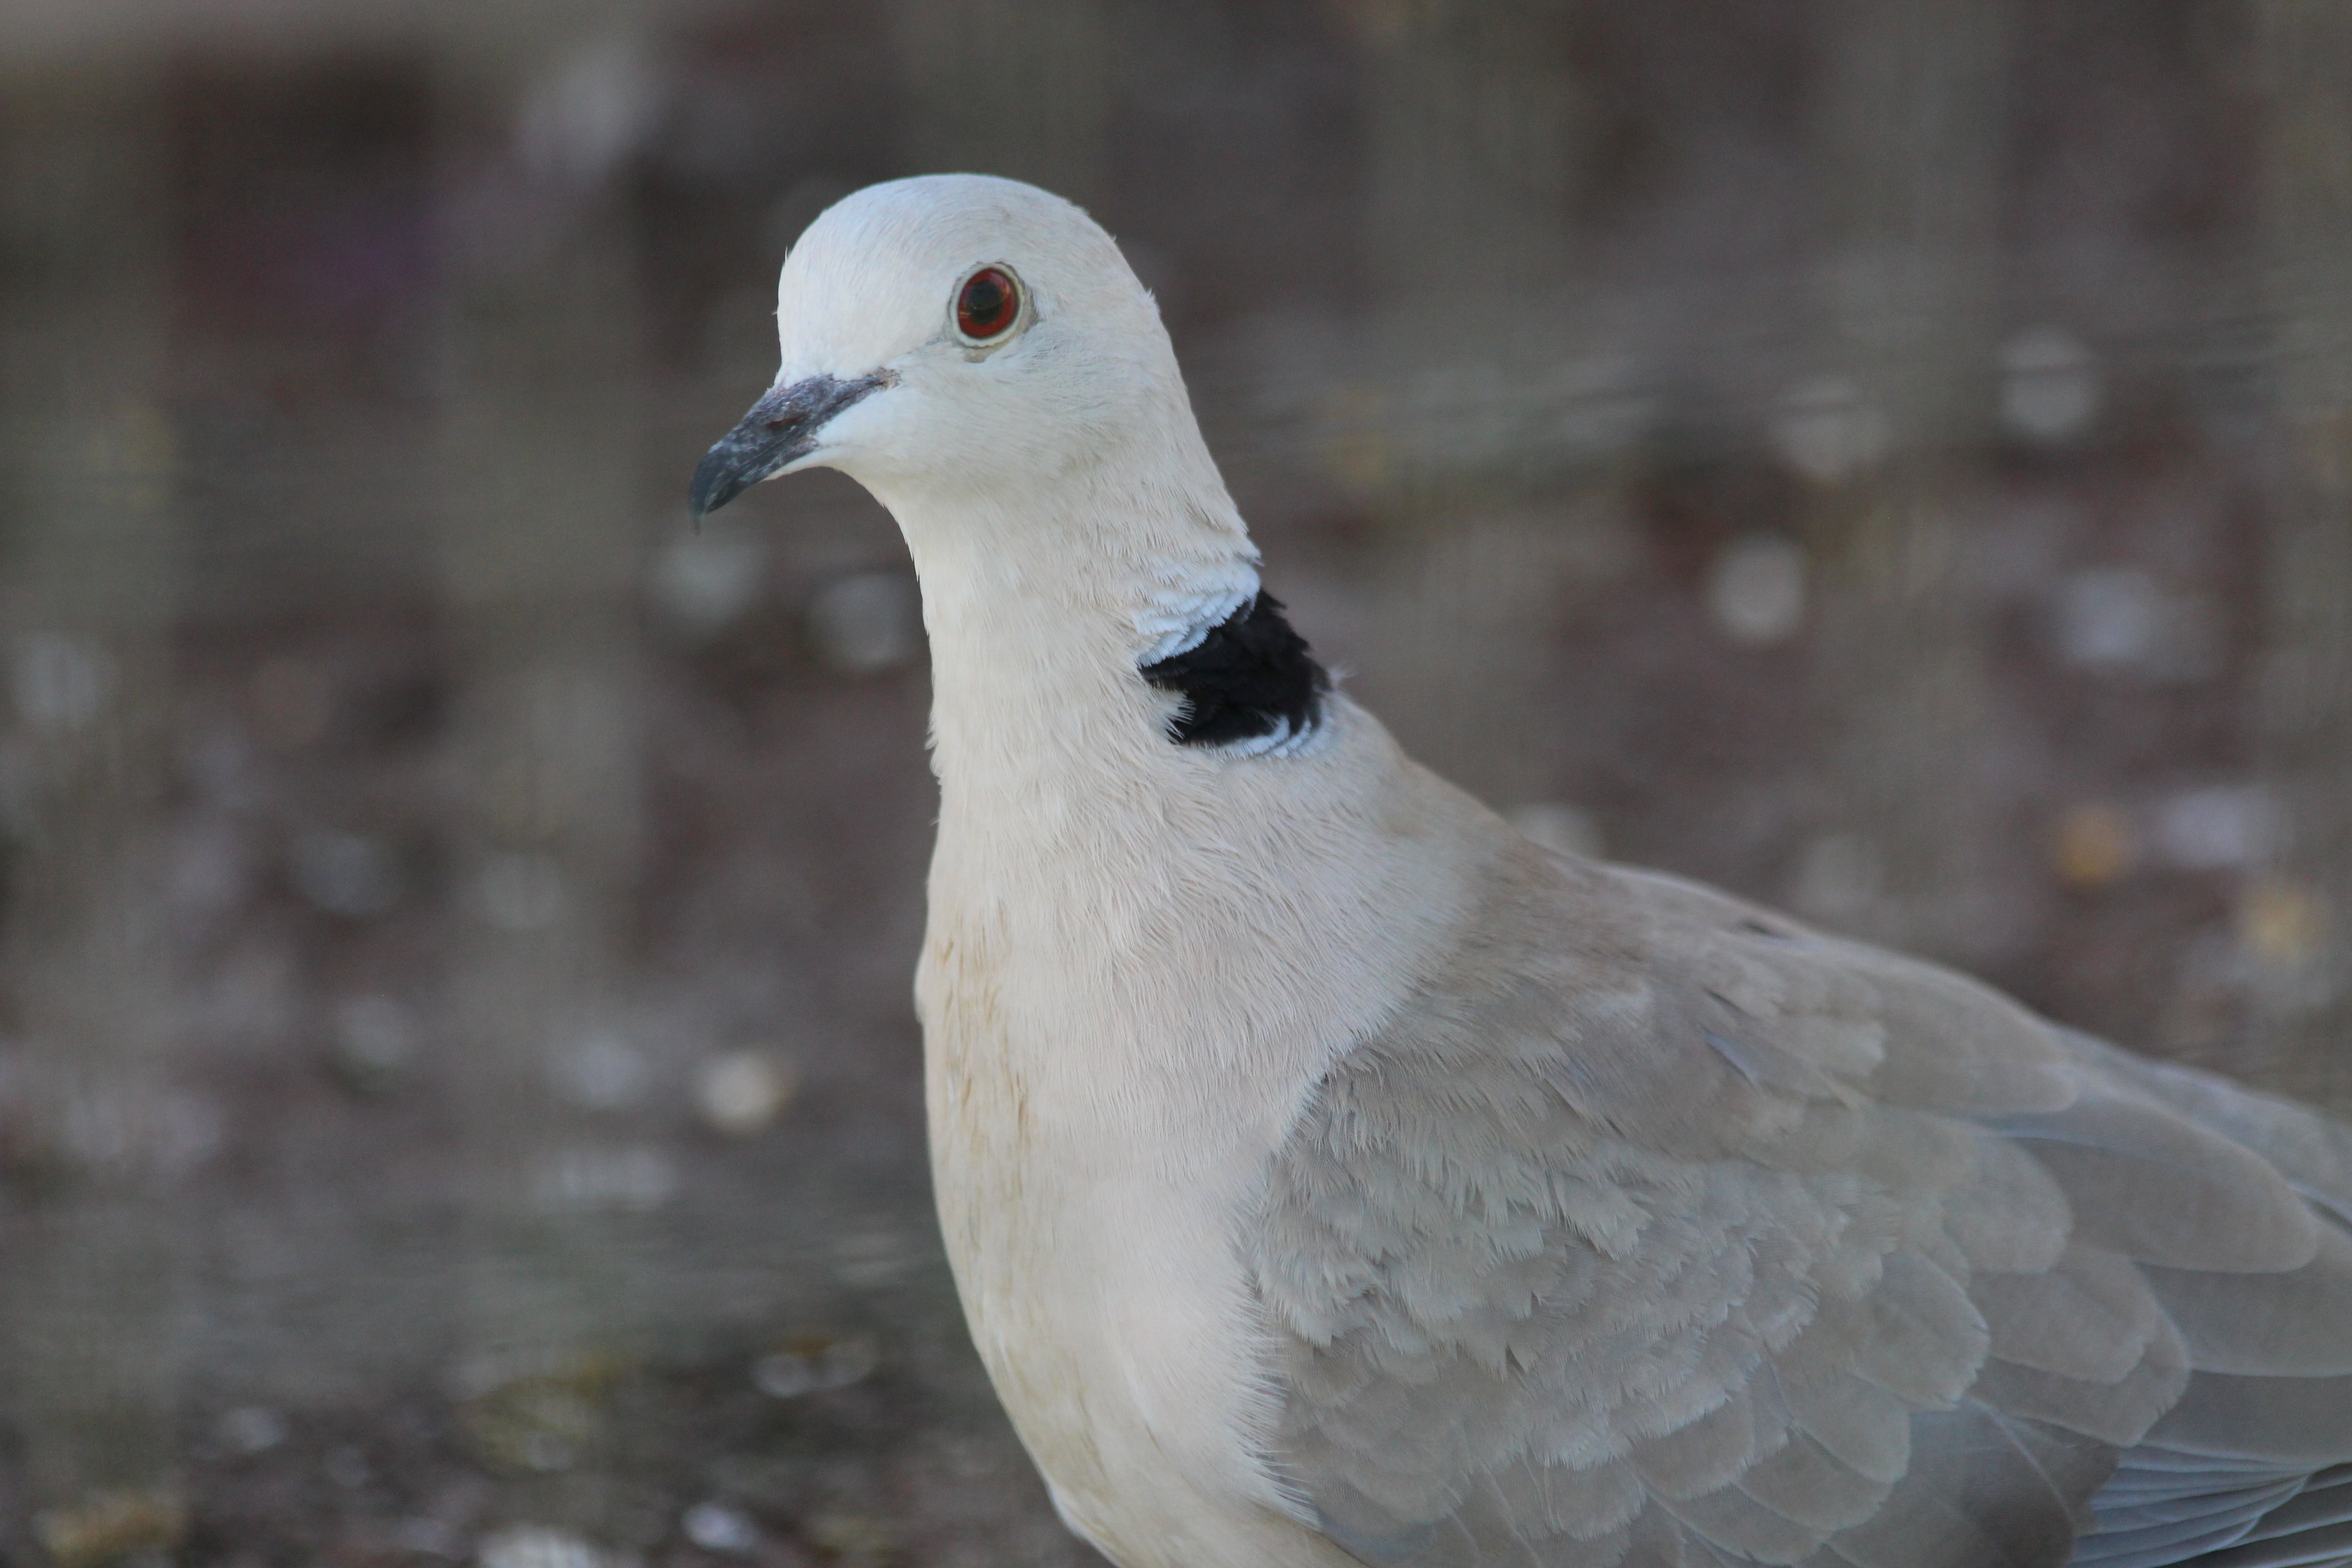
nature, bird, wing, seabird, wildlife, gull, beak, fauna, grey, animals, dove, vertebrate, feathered race, gray background, turtle dove, pigeons and doves, stock dove, laughing turtle, streptopelia roseogrisea